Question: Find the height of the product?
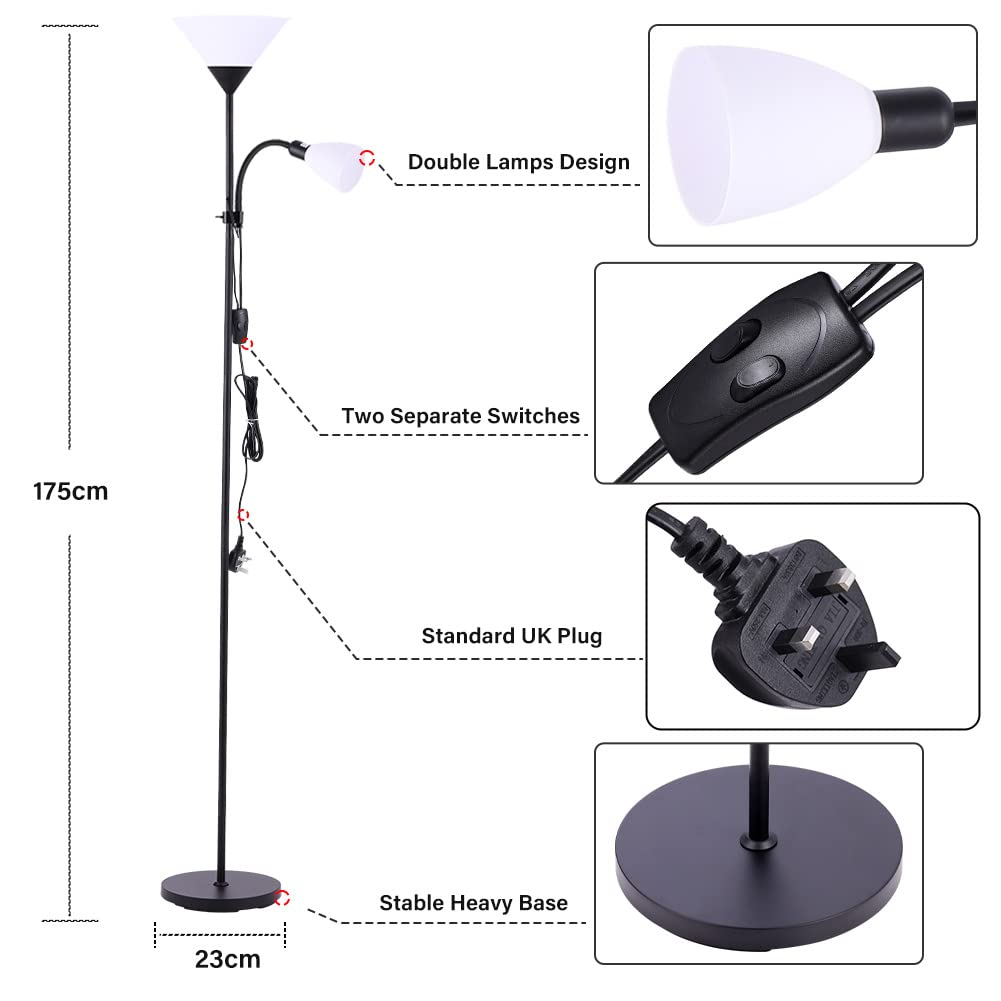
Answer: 175.0 centimetre